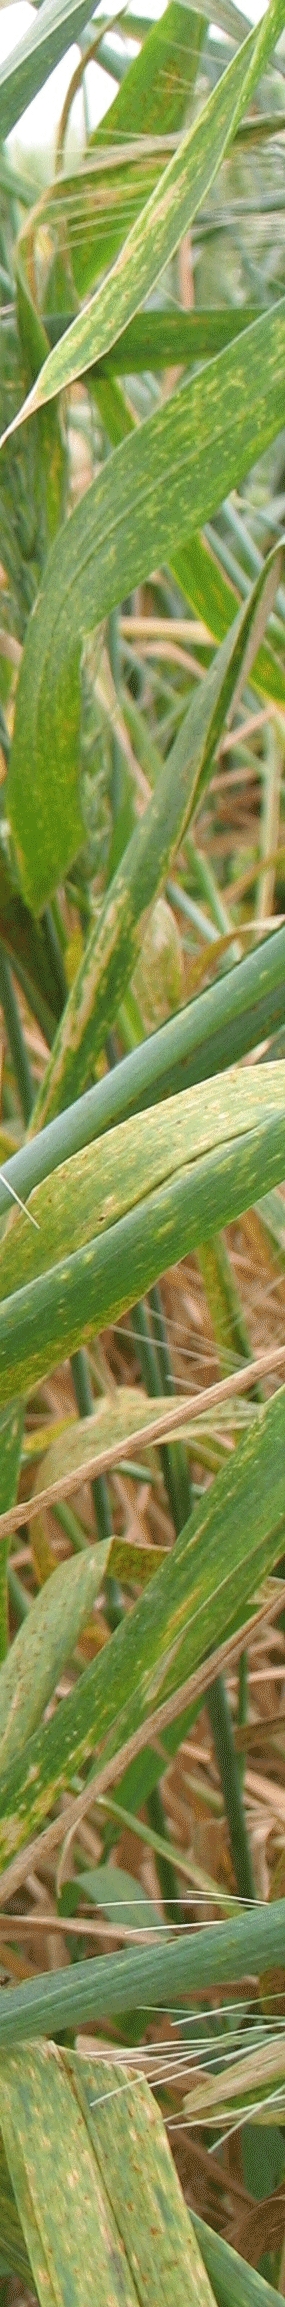
Label: Wheat___Brown_Rust